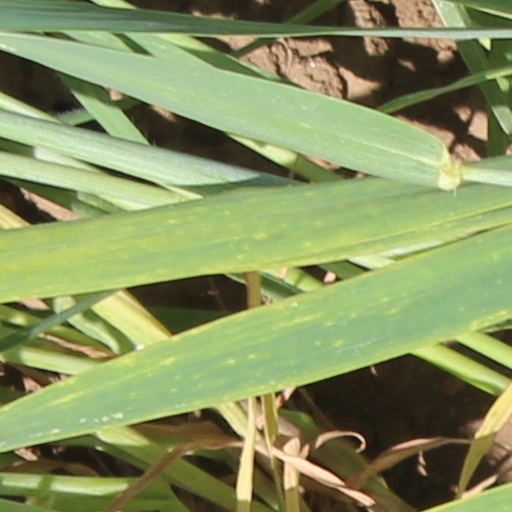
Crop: wheat